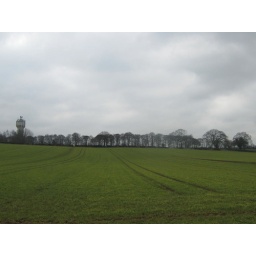
Mackworth water tower and Skitteridges Wood on a public footpath in Derbyshire. Photo Taken: 10/03/10